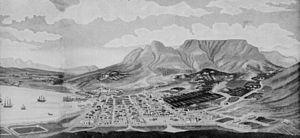
Le Cap est une ville d'Afrique du Sud, capitale de la colonie du Cap puis de la province du Cap. Elle est actuellement la capitale provinciale du Cap-Occidental.